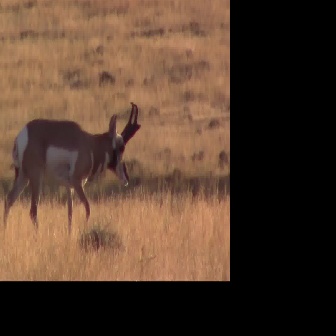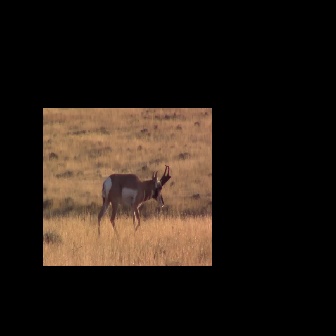
  Please identify the target specified by the bounding box [2,100,141,239] in the first image and locate it in the second image. Return the coordinates in [x_min,y_min,x_max,y_max] format.
Answer: [96,164,171,239]